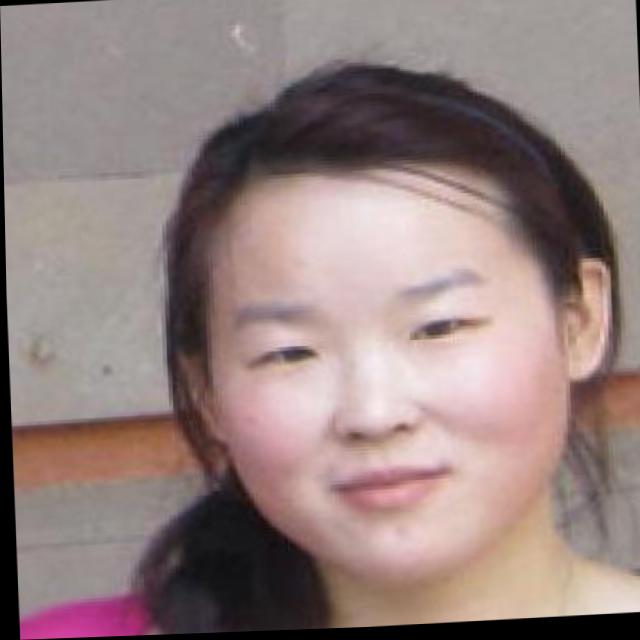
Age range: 21-44